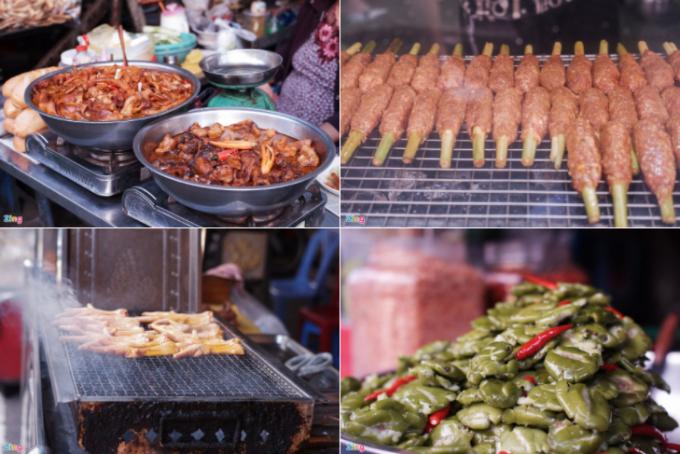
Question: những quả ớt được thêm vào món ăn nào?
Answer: những quả ớt được thêm vào món cà na đập dập